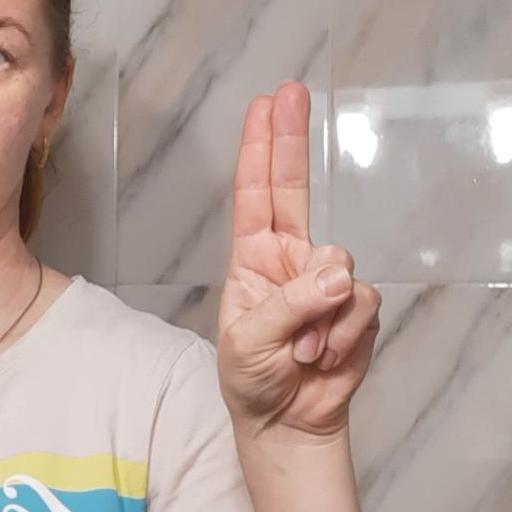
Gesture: two_up